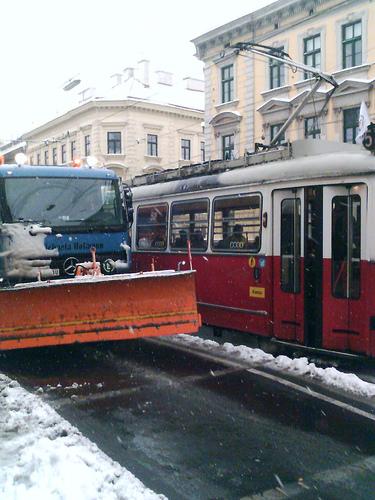
Weather: snow or frosty